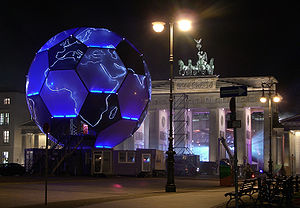
VM i fodbold 2006
Fodboldglobus i Berlin.
VM i fodbold 2006 blev afviklet i Tyskland i perioden 9. juni – 9. juli 2006. Mesterskabet var den 18. VM-slutrunde gennem tiden, og verdensmesterskabet blev vundet af Italien, der vandt over Frankrig i finalen.